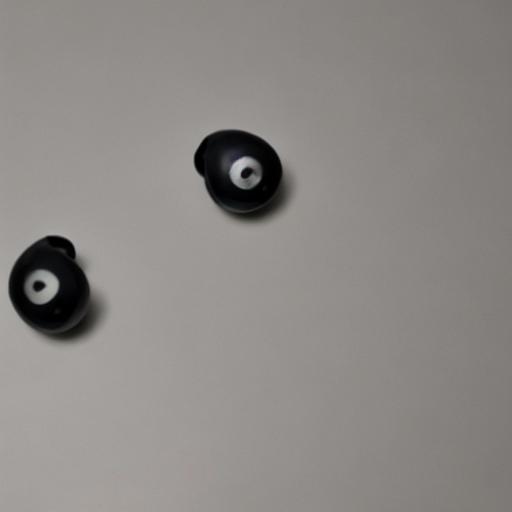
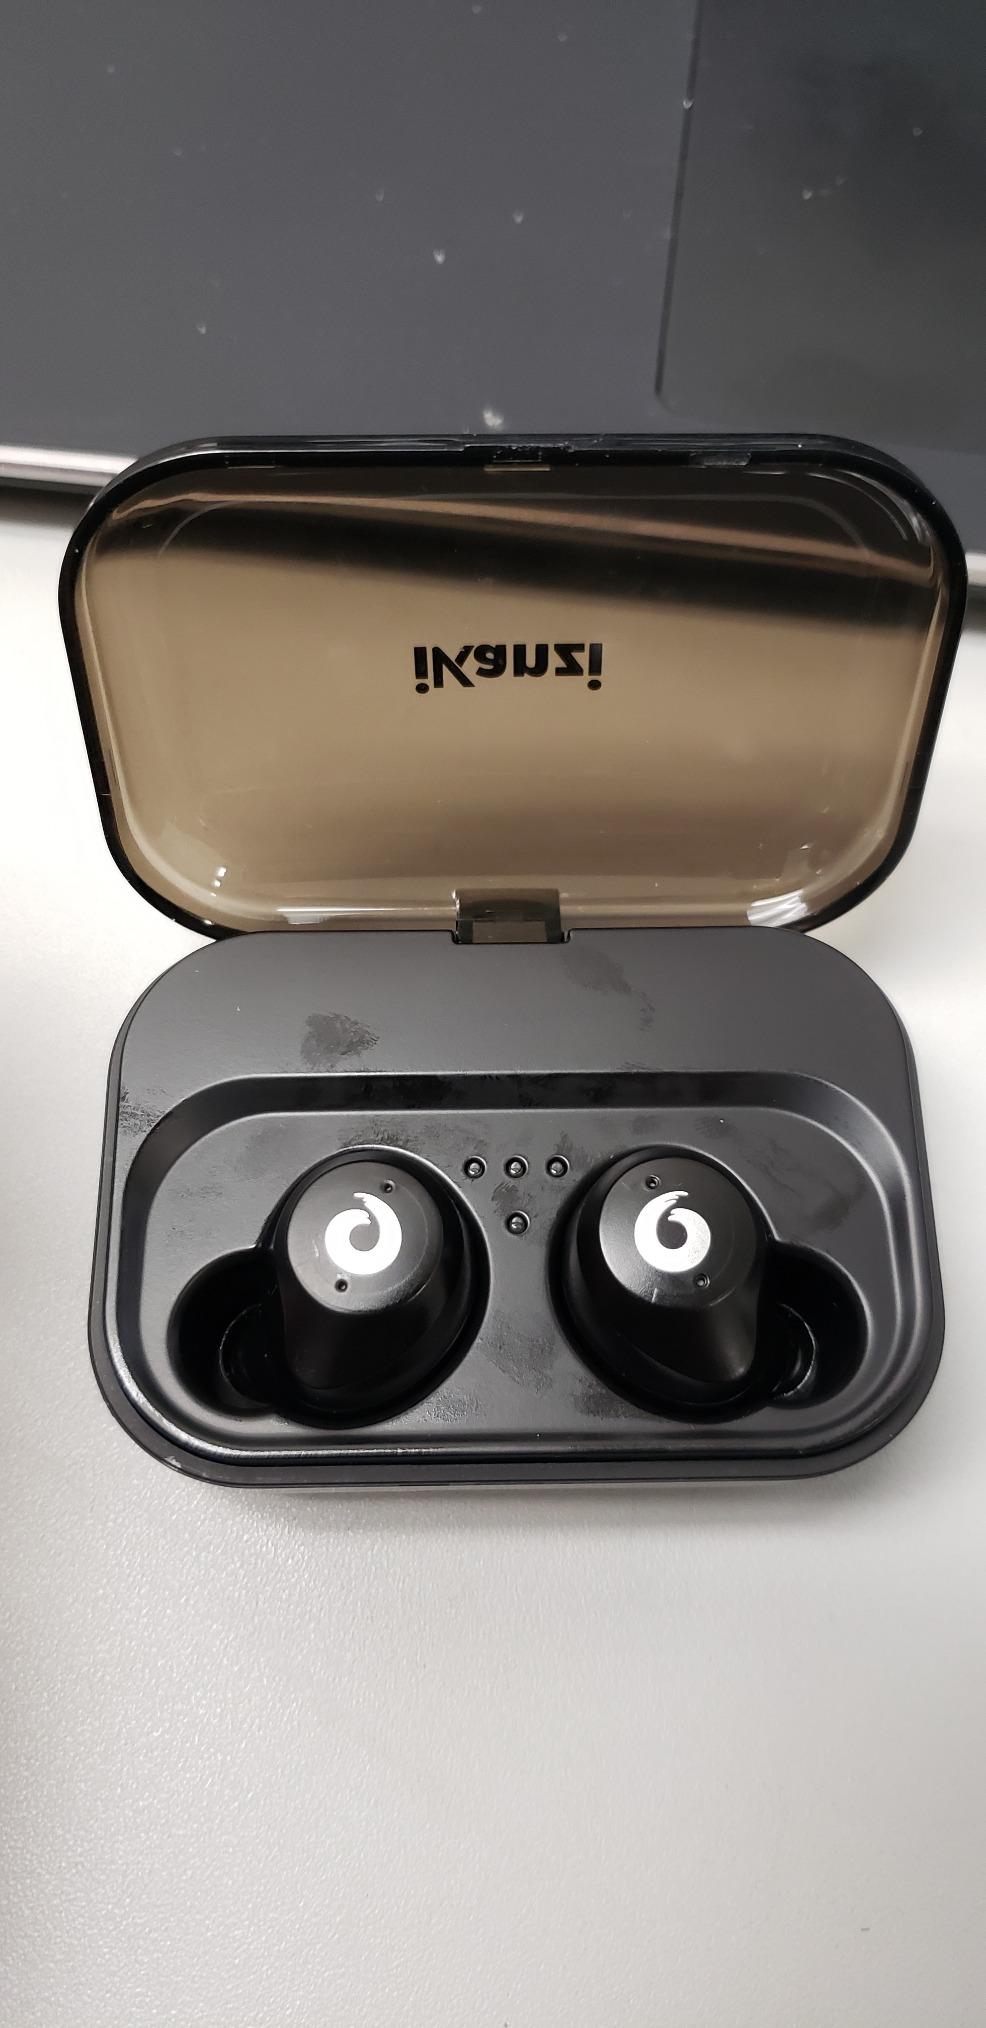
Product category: earbuds
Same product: no